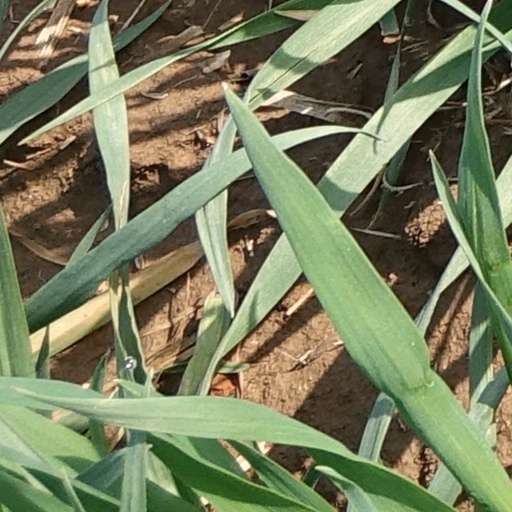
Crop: wheat